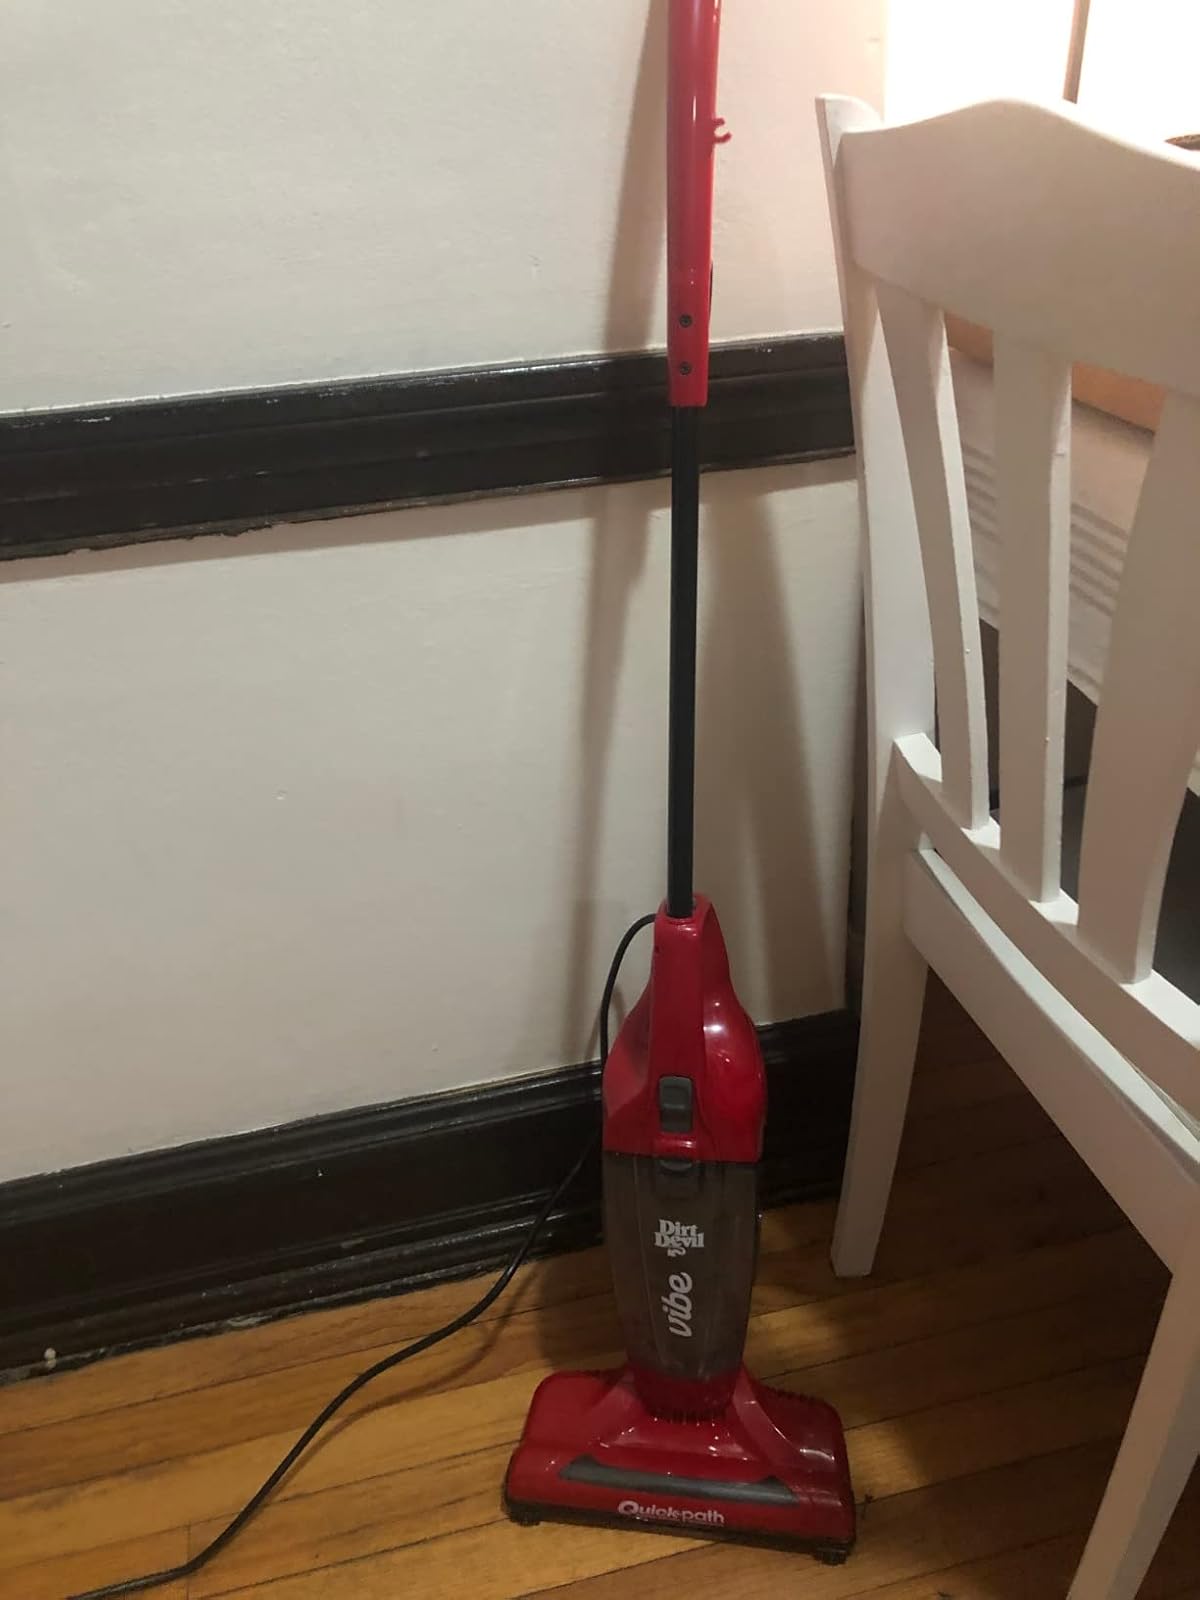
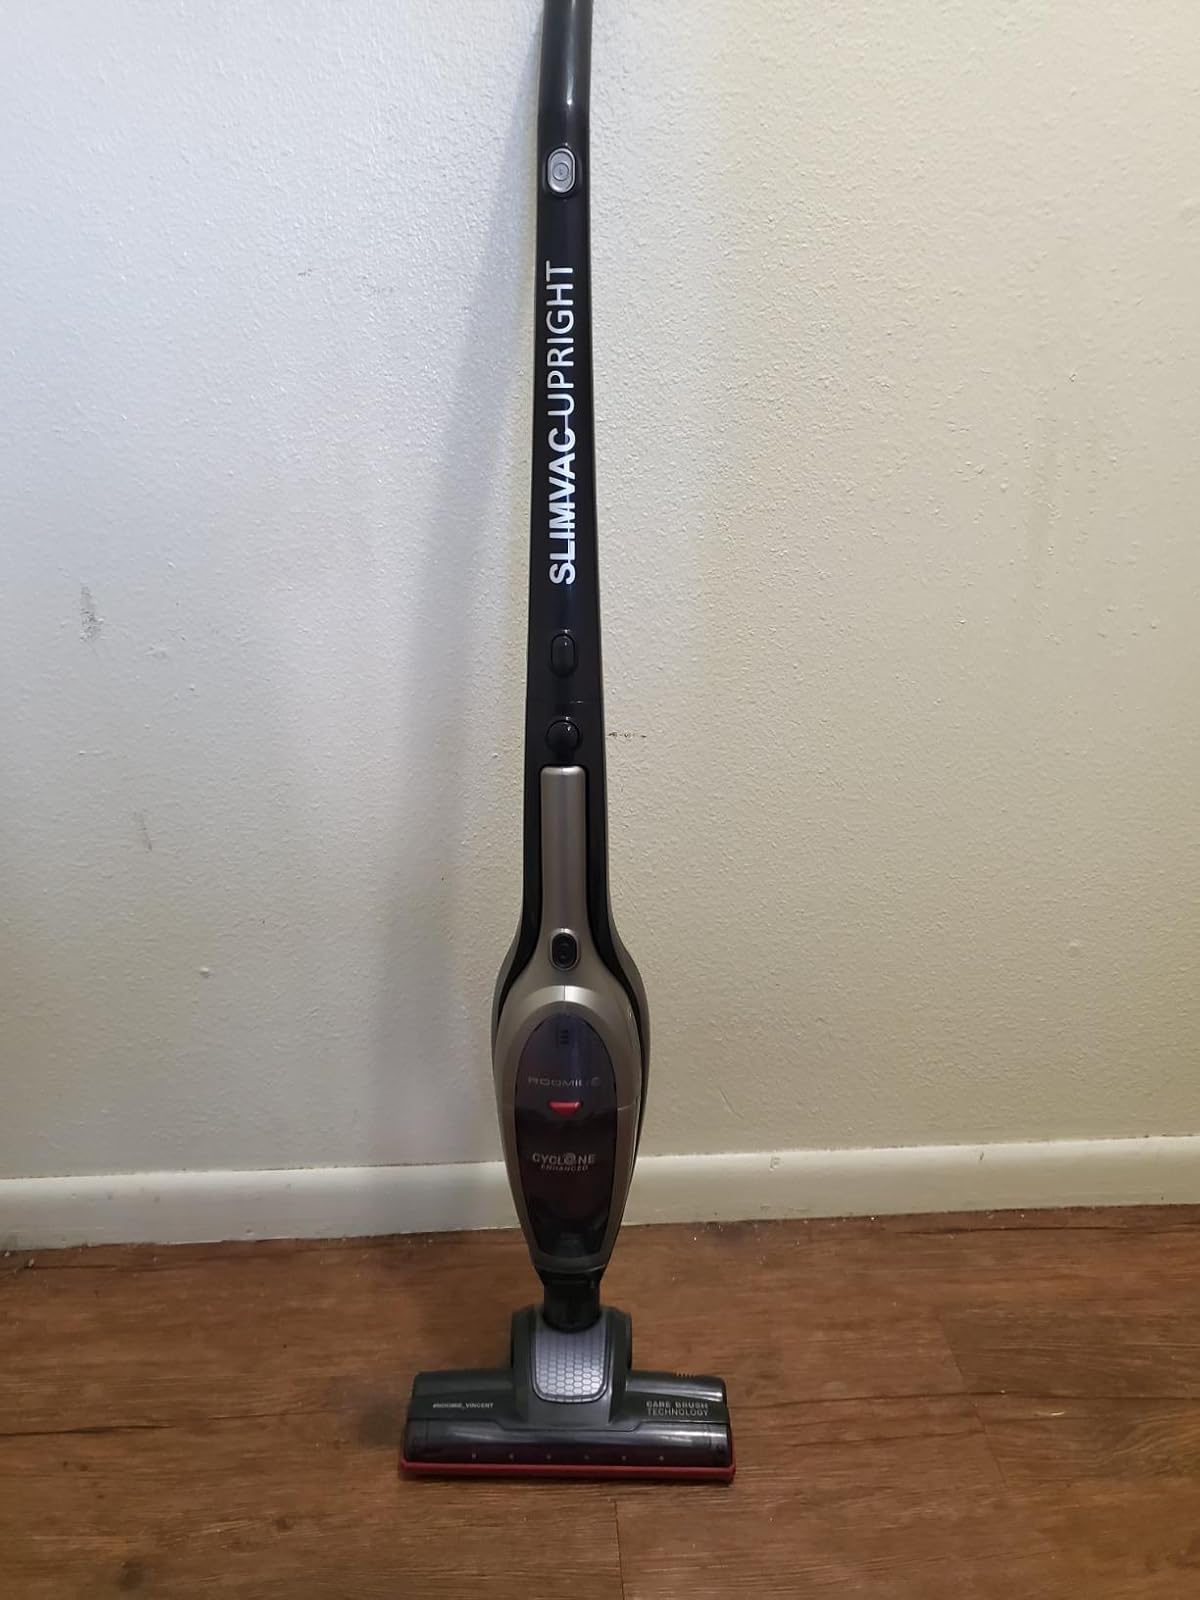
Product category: items_vacuum
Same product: no